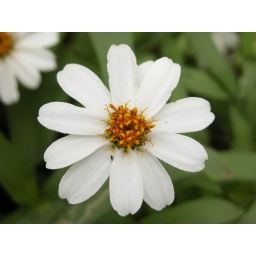
Delicate white flower in NMB